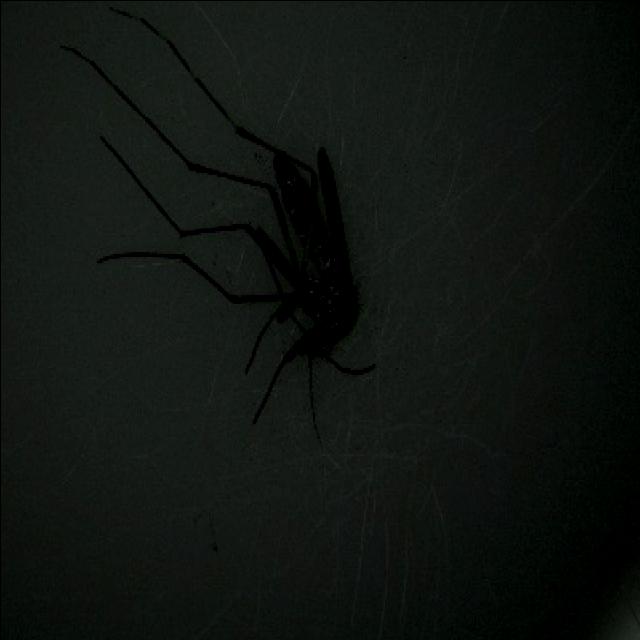
Species: aedes_albopictus